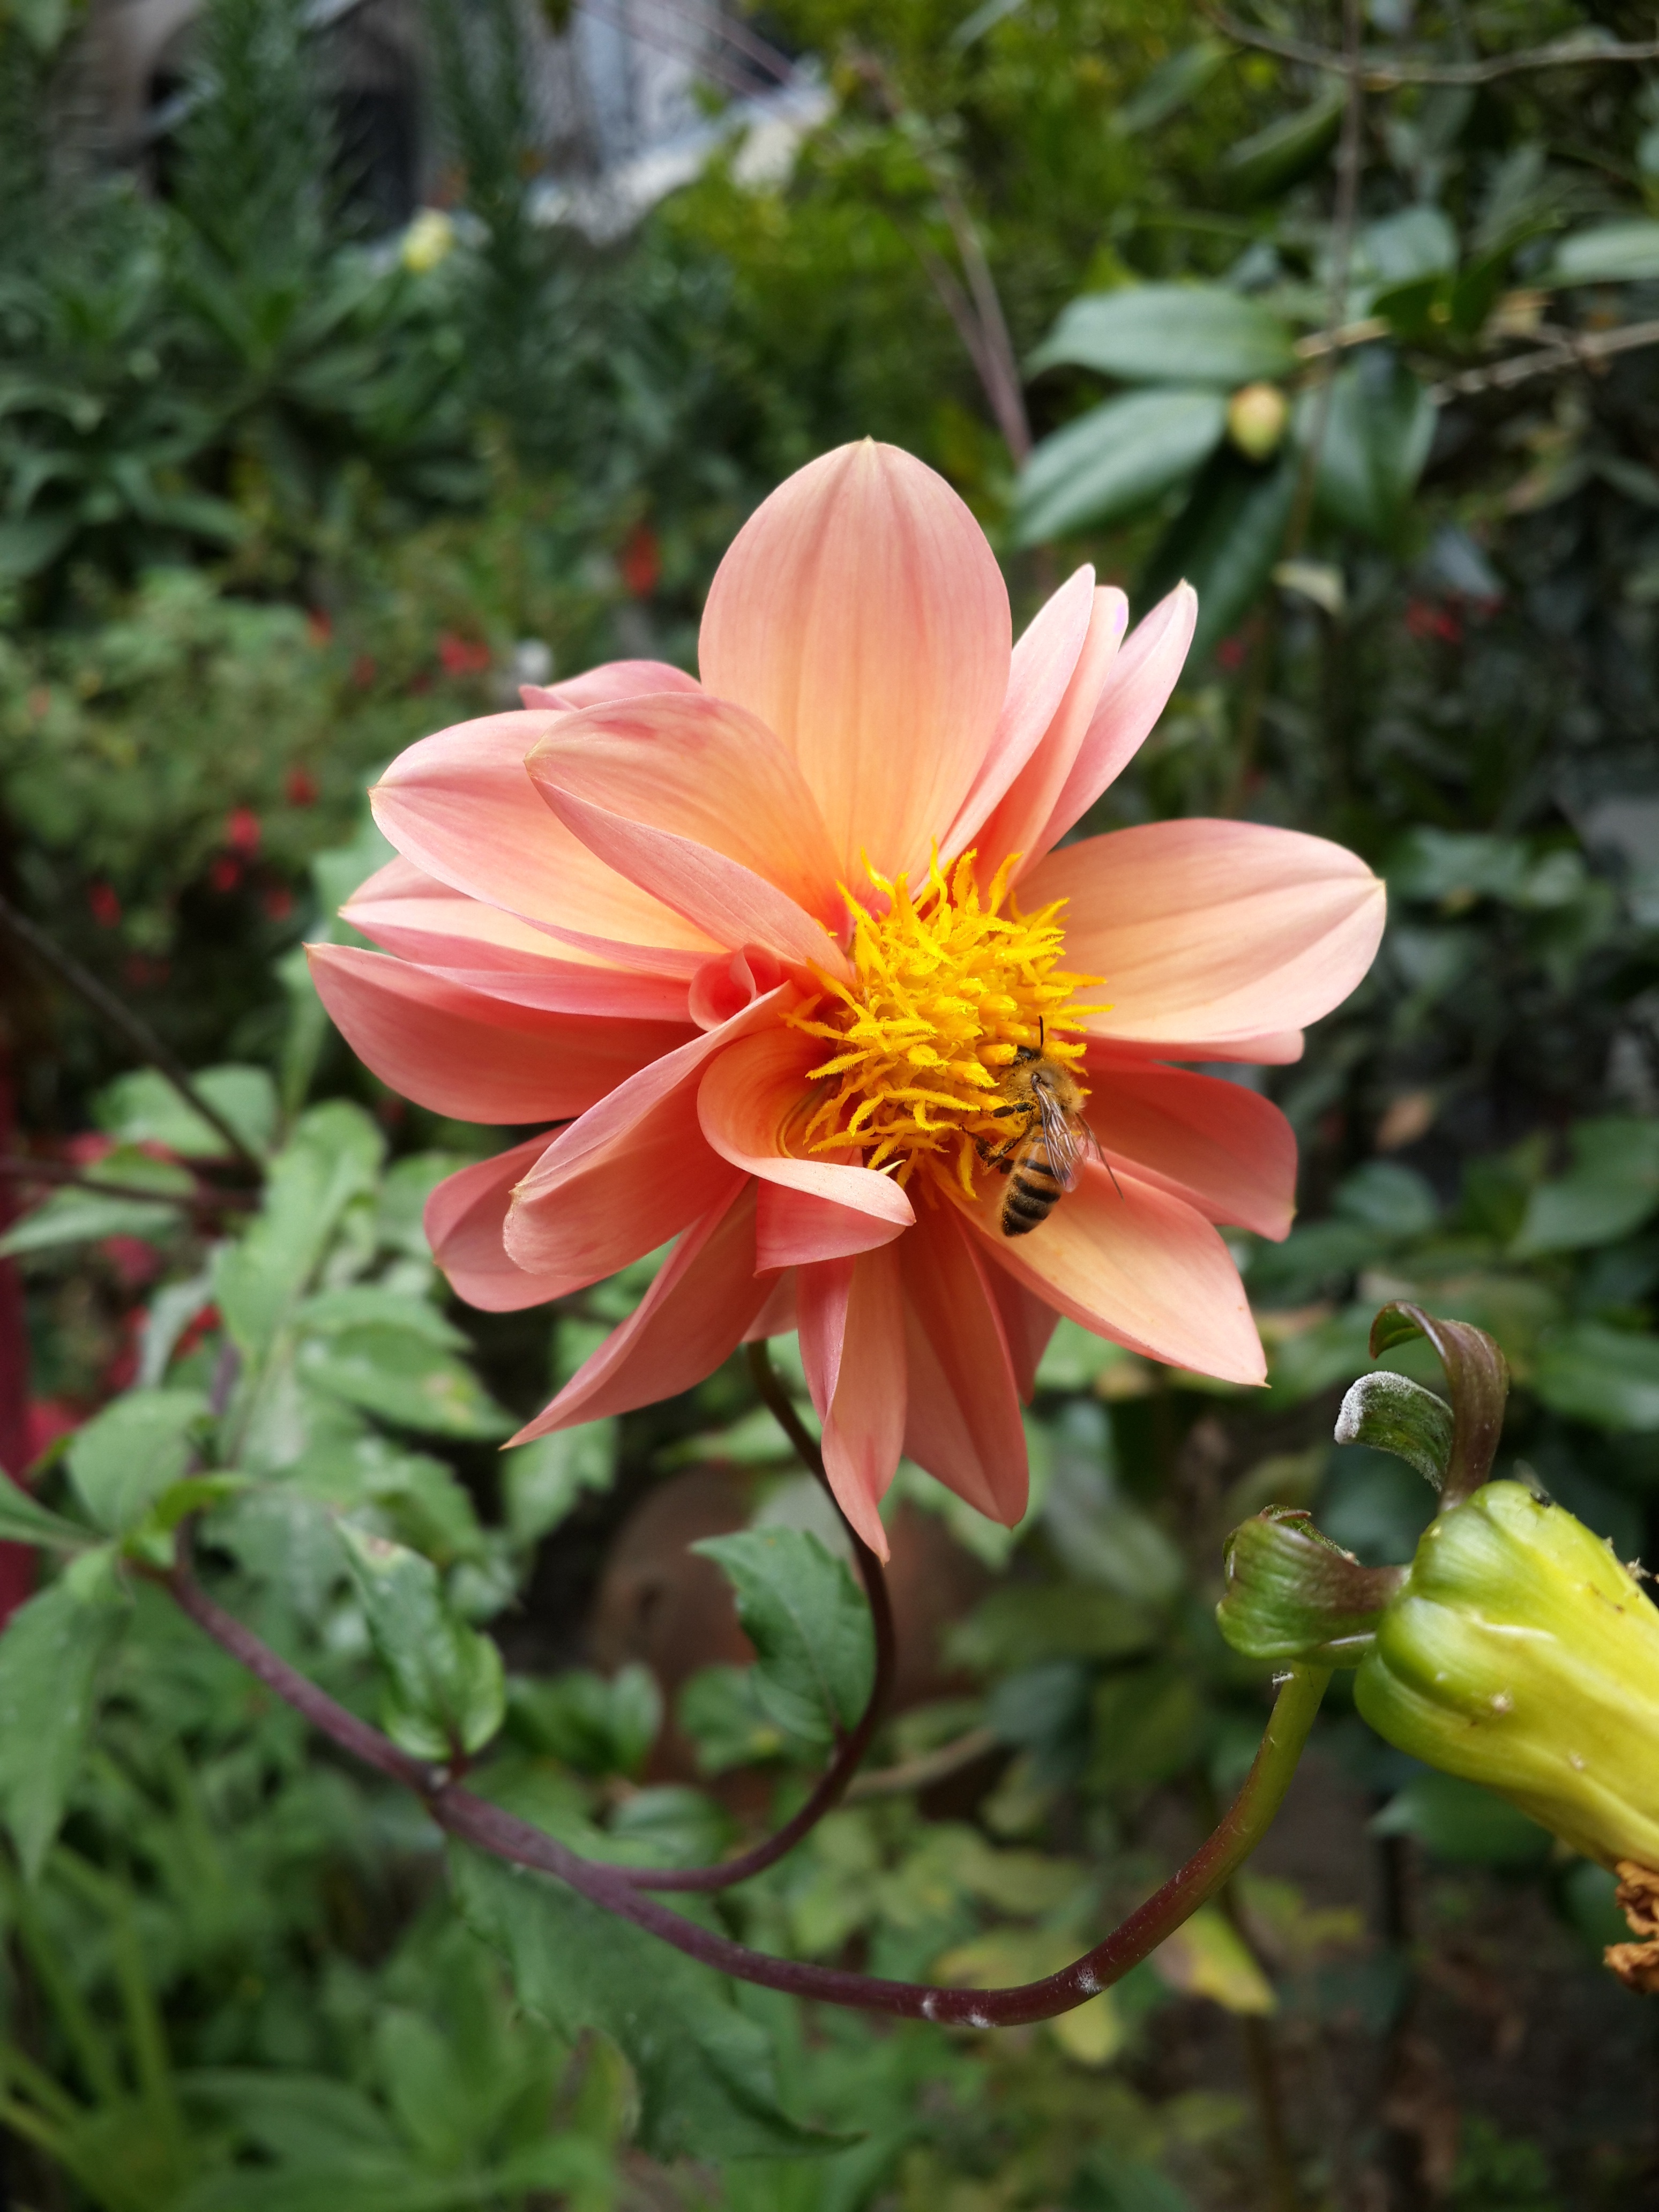
nature, plant, flower, petal, pollination, insect, botany, yellow, garden, flora, wildflower, flowers, dahlia, bee, bees, macro photography, flowering plant, daisy family, land plant